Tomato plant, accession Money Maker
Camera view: tilt-top (135 deg); turntable rotation: 120 degrees
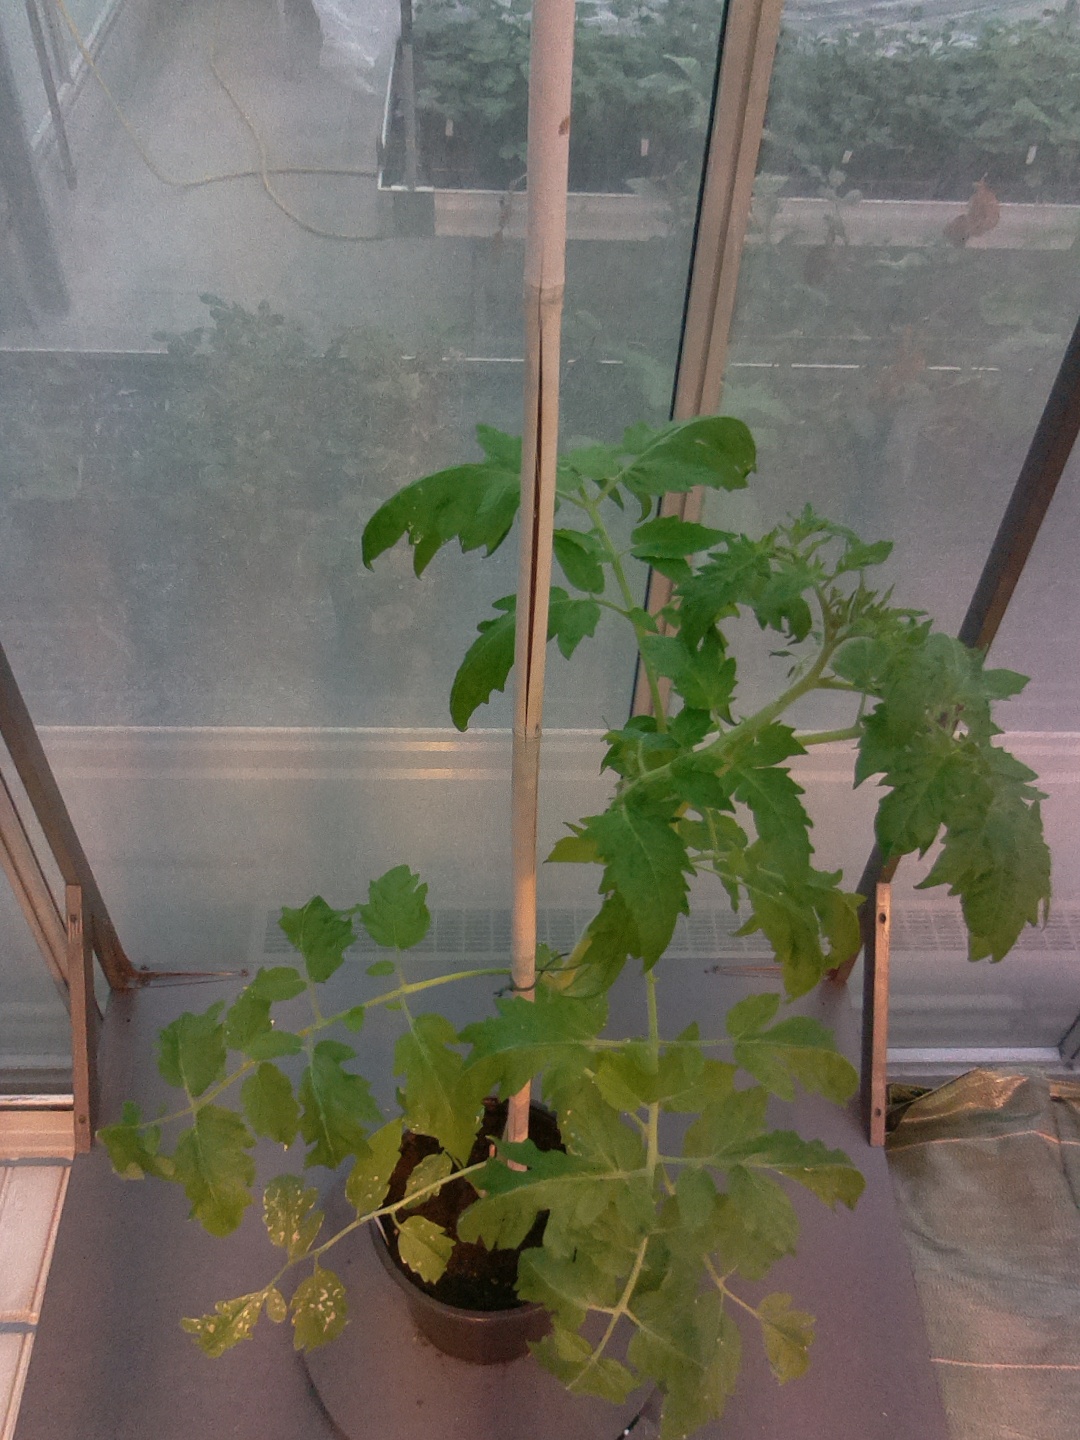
BBCH growth stage 55: 5 inflorescences visible